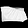
Label: Bag